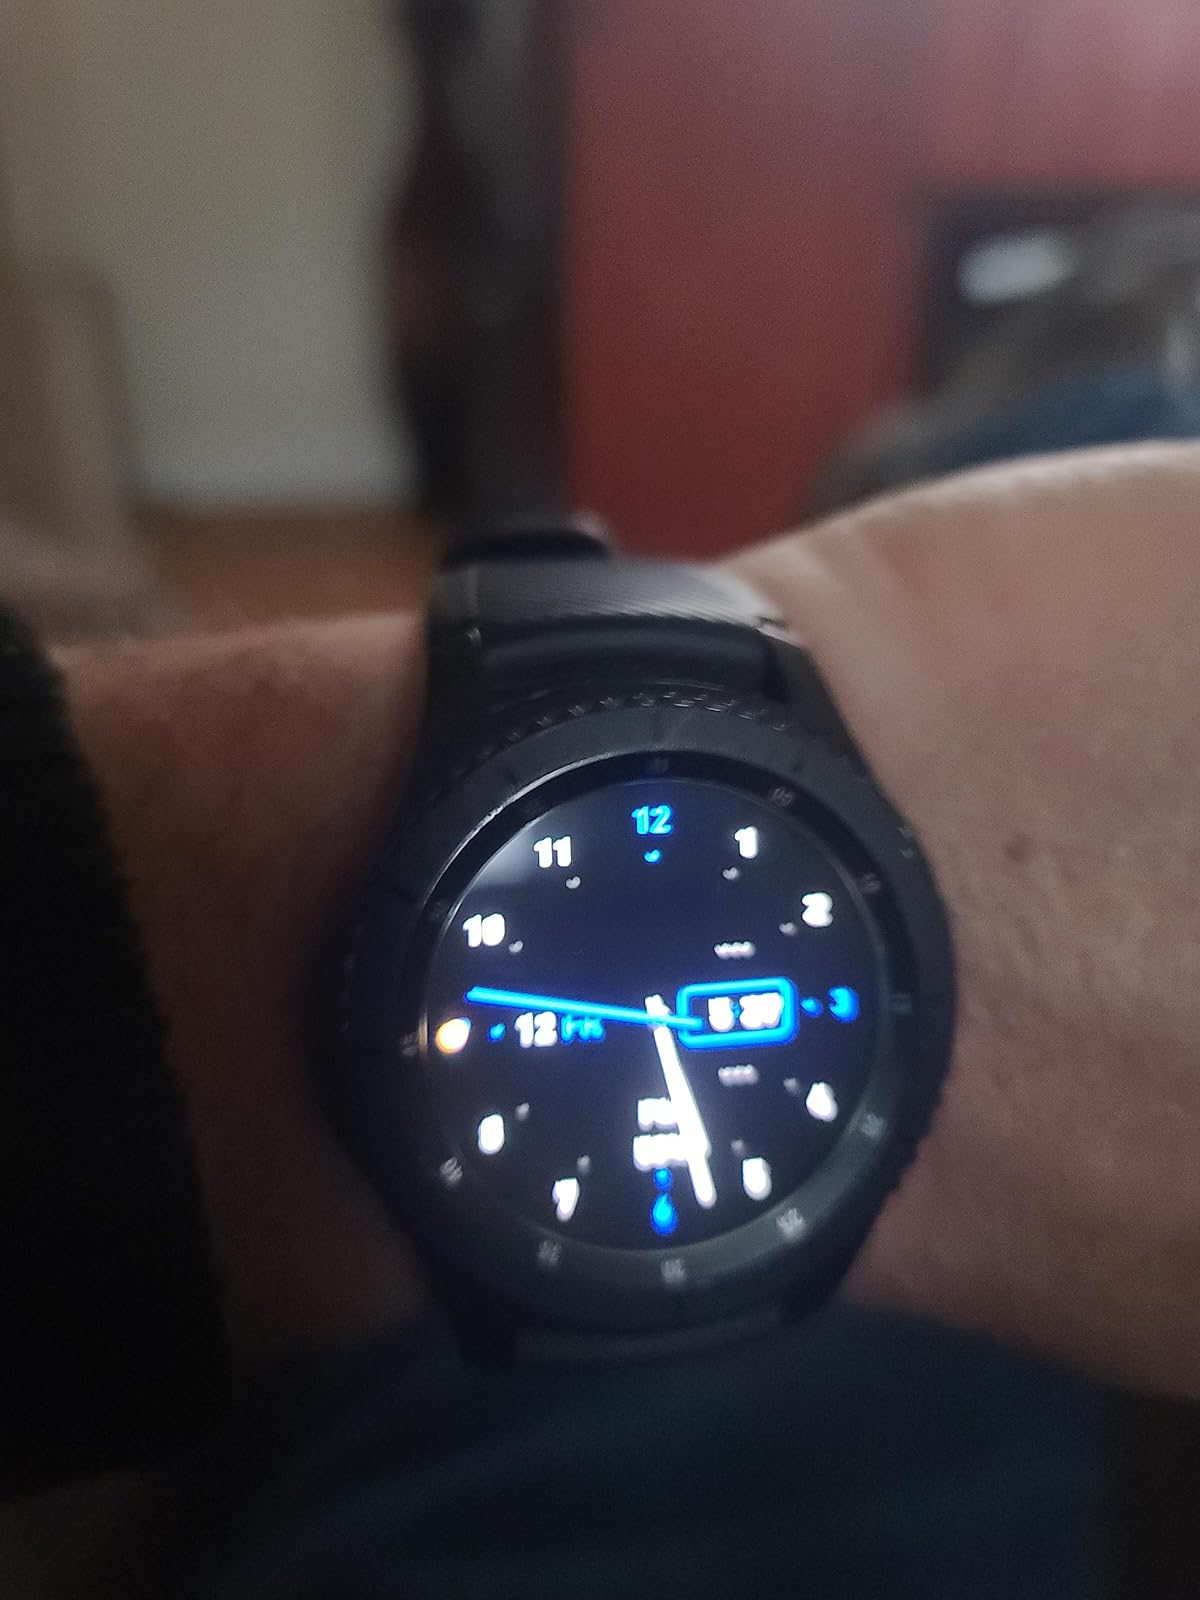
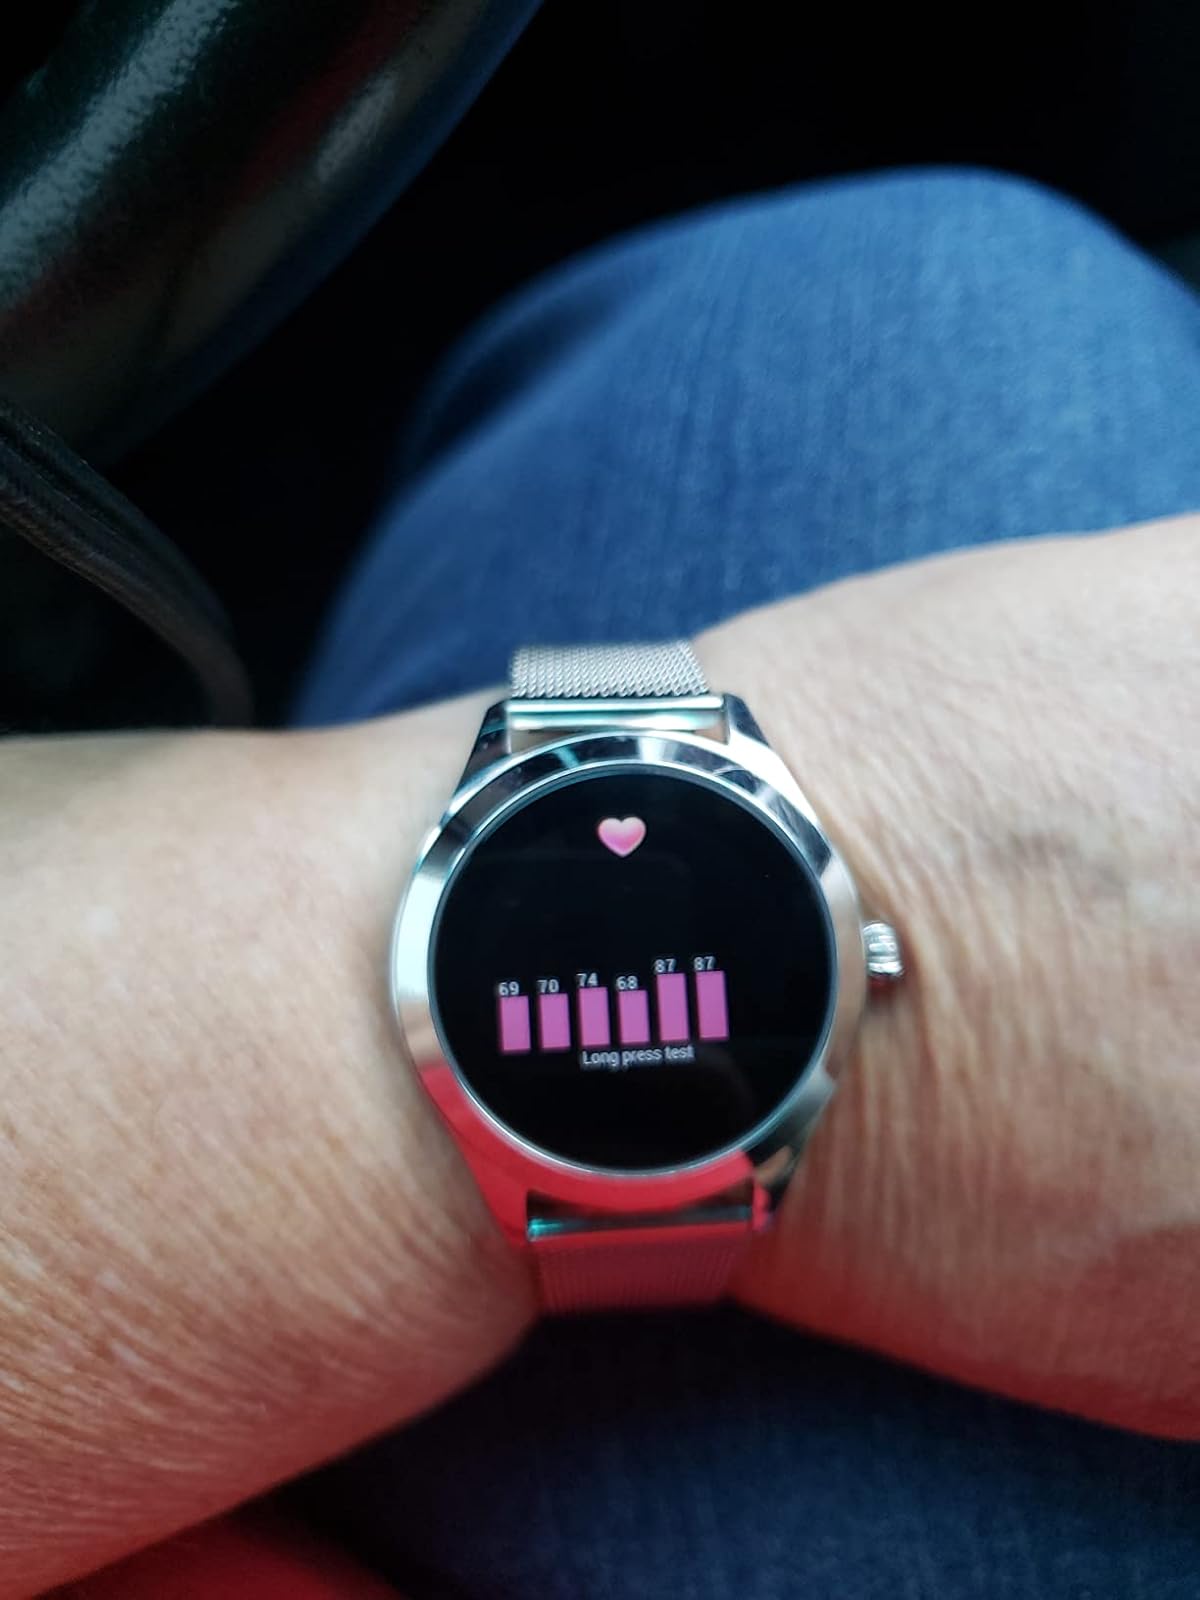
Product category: smartwatch
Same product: no